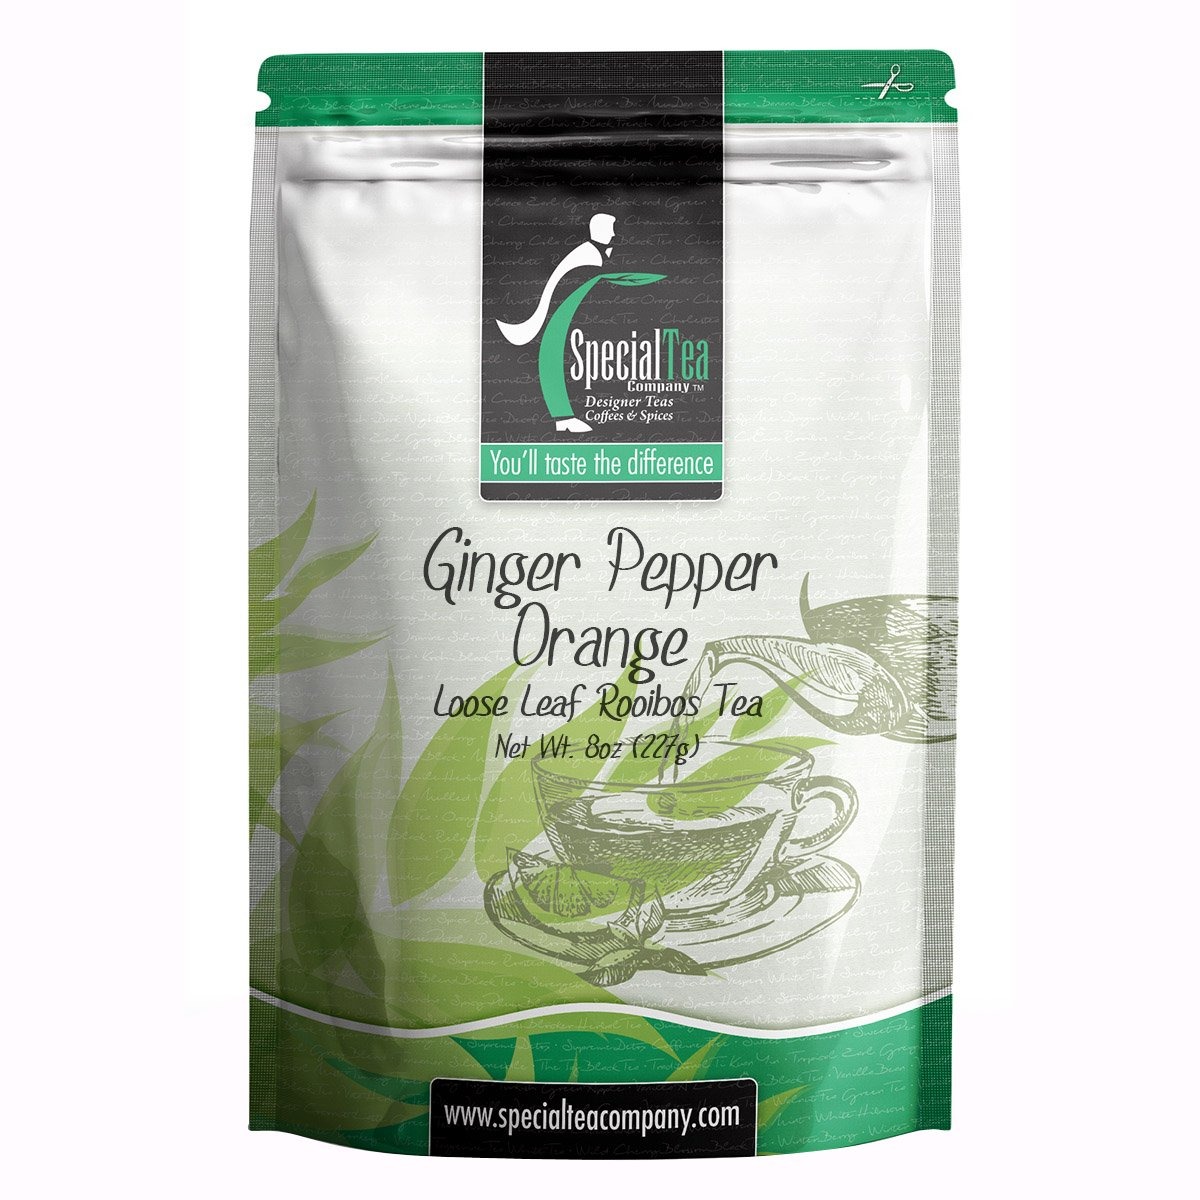
Item Name: Special Tea Loose Leaf Tea, Ginger Pepper Orange Rooibos, 8 Ounce
Bullet Point 1: ROOIBOS TEA: Rooibos is a caffeine free alternative tea which offers similar health benefits to tea without the caffeine. Rooibos teas come from the Cedarburg area of the Western Cape of South Africa.
Bullet Point 2: EARTHY FLAVOR: Green Rooibos has an earthly fresh character similar to pan fired green teas. Red rooibos has a robust mineral earthy body similar to black tea. Honeybush has as smooth sweet honey like character similar to a dark oolong.
Bullet Point 3: CAFFEINE LEVEL: Rooibos tea does not contain caffeine and has low tannin levels compared to black tea or green tea. Rooibos contains is packed full of polyphenols similar to tea.
Bullet Point 4: REAL LOOSE LEAF TEA: Loose leaf tea is a healthier purer way to drink tea. Our 1 oz. sample brews about 10 cups of tea.
Bullet Point 5: REAL LOOSE LEAF TEA IN BAGS: Loose leaf tea is a healthier purer way to drink tea, we gently breakup our loose leaf teas for use in eco-friendly tea bags to help retain full flavor.
Bullet Point 6: PREMIUM LOOSE LEAF TEA: Premium tea leaves have all their essential oils intact, so the flavor, quality and health benefits are maintained. Individually hand packed in the USA in a resealable pouch to retain freshness.
Product Description: <p>A lavishly decorated and appealing tea tempts you with the taste of extraordinarily intense, fresh gingerbread biscuits and sweet oranges. Exotic ingredients like pepper and coriander add the extra touch of finesse. This tea spoils everyone!</p> <p>Loose Leaf Brewing Instructions: Heat water to 203-212F, do not boil. Use 1 one heaping teaspoon per cup. Pour prepared water over the tea and steep for 4-5 minutes.</p> <p>Ingredients: Rooibos Tea, Almond, Pistachios, Orange, Coriander, Natural Flavoring, Pink Peppercorns. Contains: Treenut (Almond).</p>
Value: 8.0
Unit: Ounce

Price: 12.64